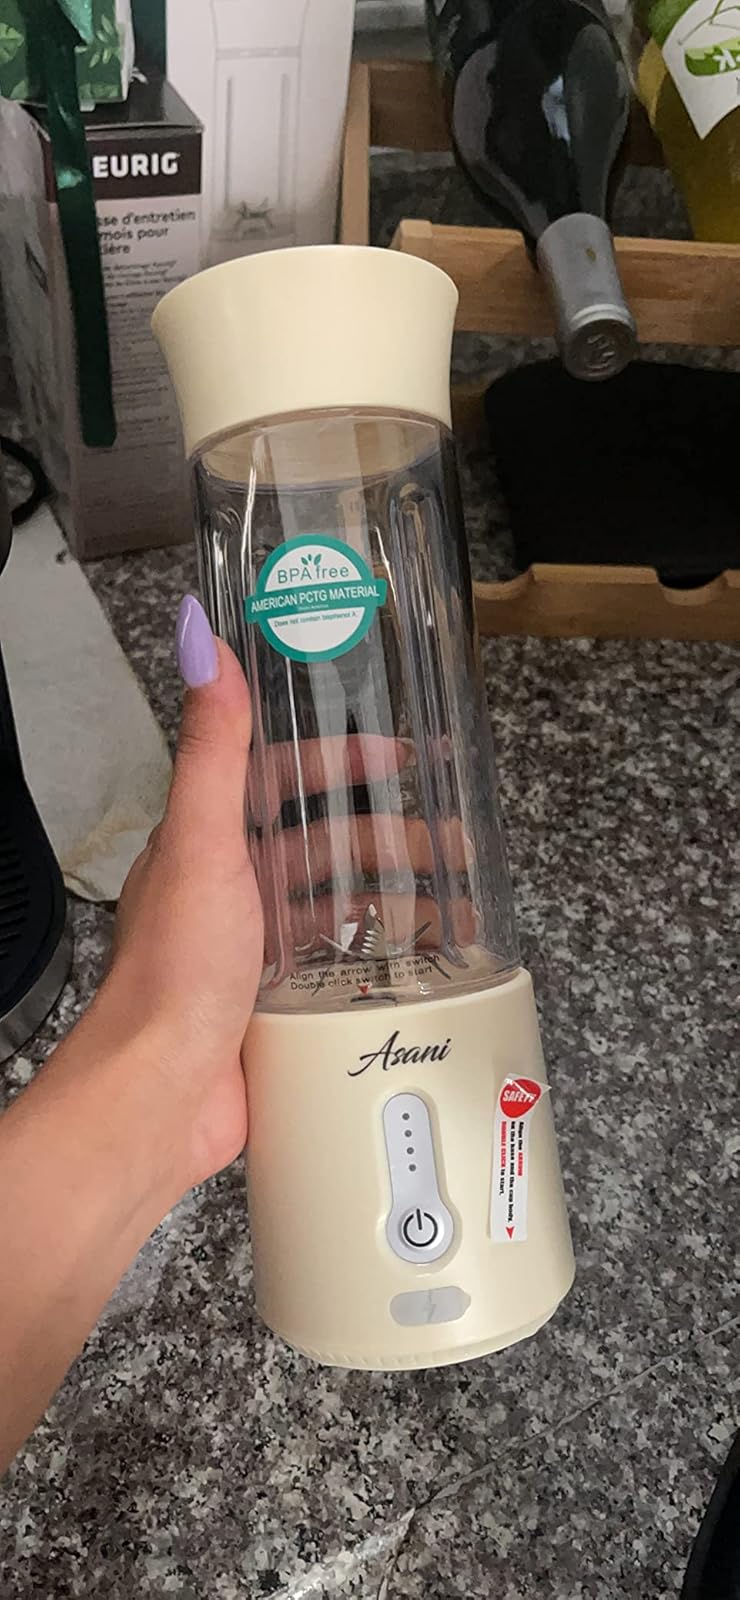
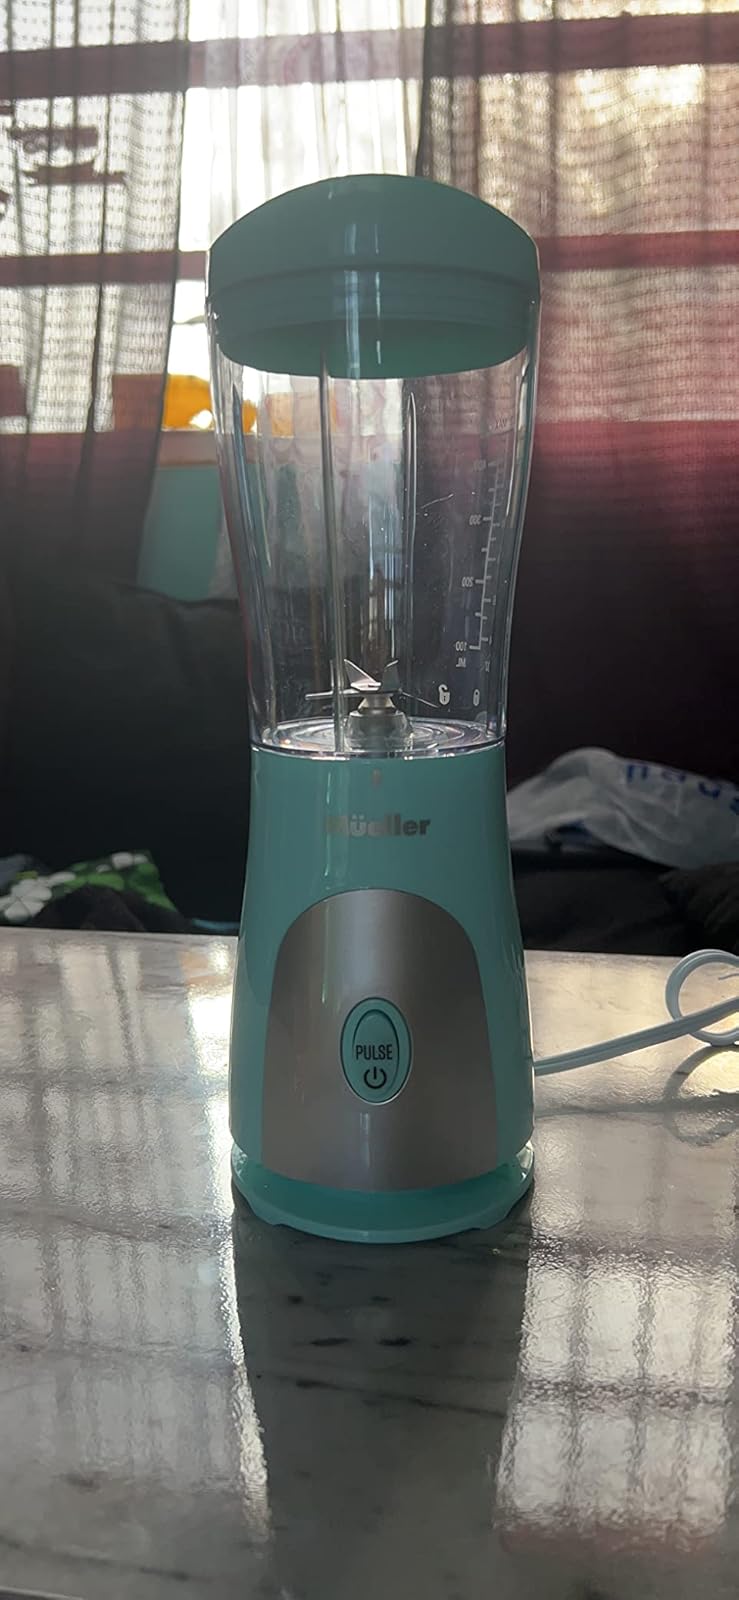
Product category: items_blender
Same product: no